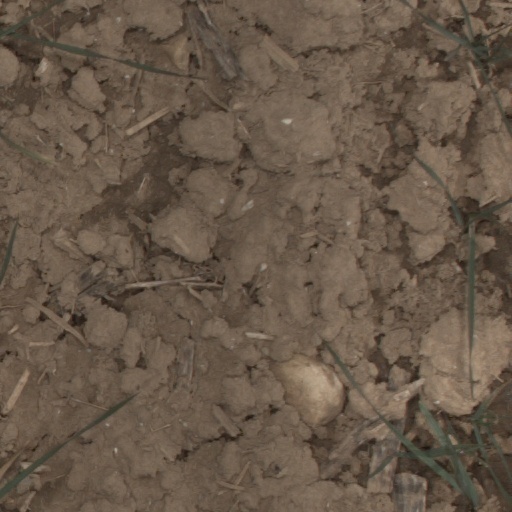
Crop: wheat